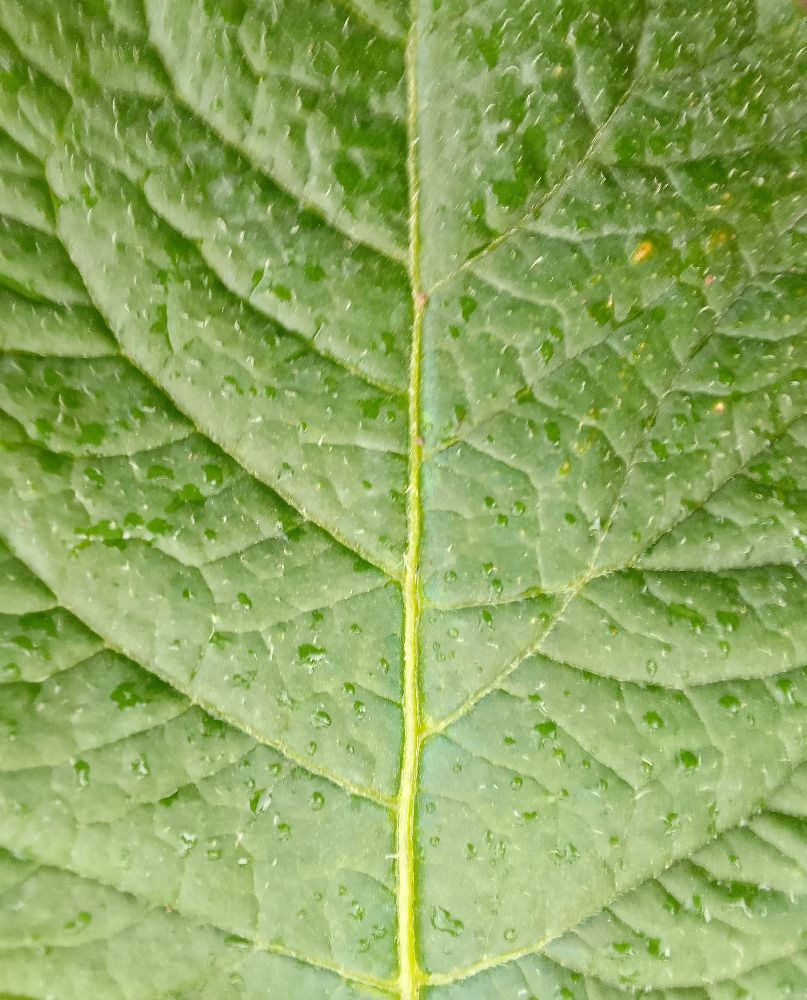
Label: Healthy